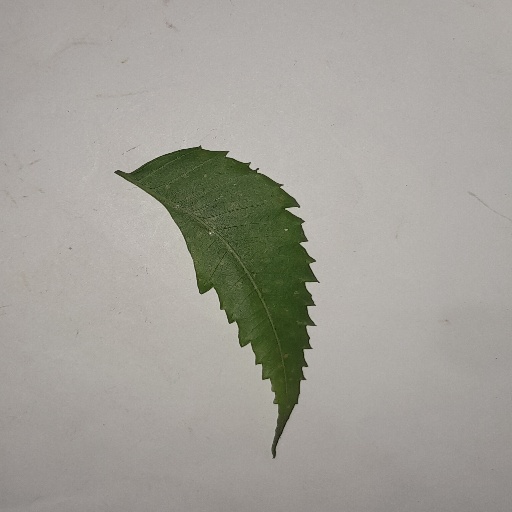
Species: Neem
Leaf condition: Healthy Leaf